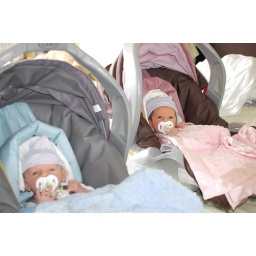
Kyle and Olivia in their car seats